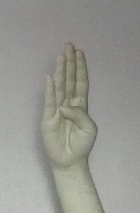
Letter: kaaf